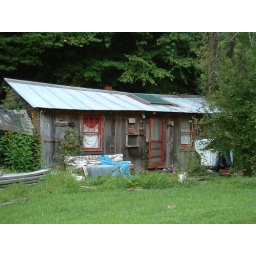
House in Haywood County NC. The little sign on the far left side of the house says &amp;quot;relax.&amp;quot;